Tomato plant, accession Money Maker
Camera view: horizontal (90 deg, fisheye); turntable rotation: 0 degrees
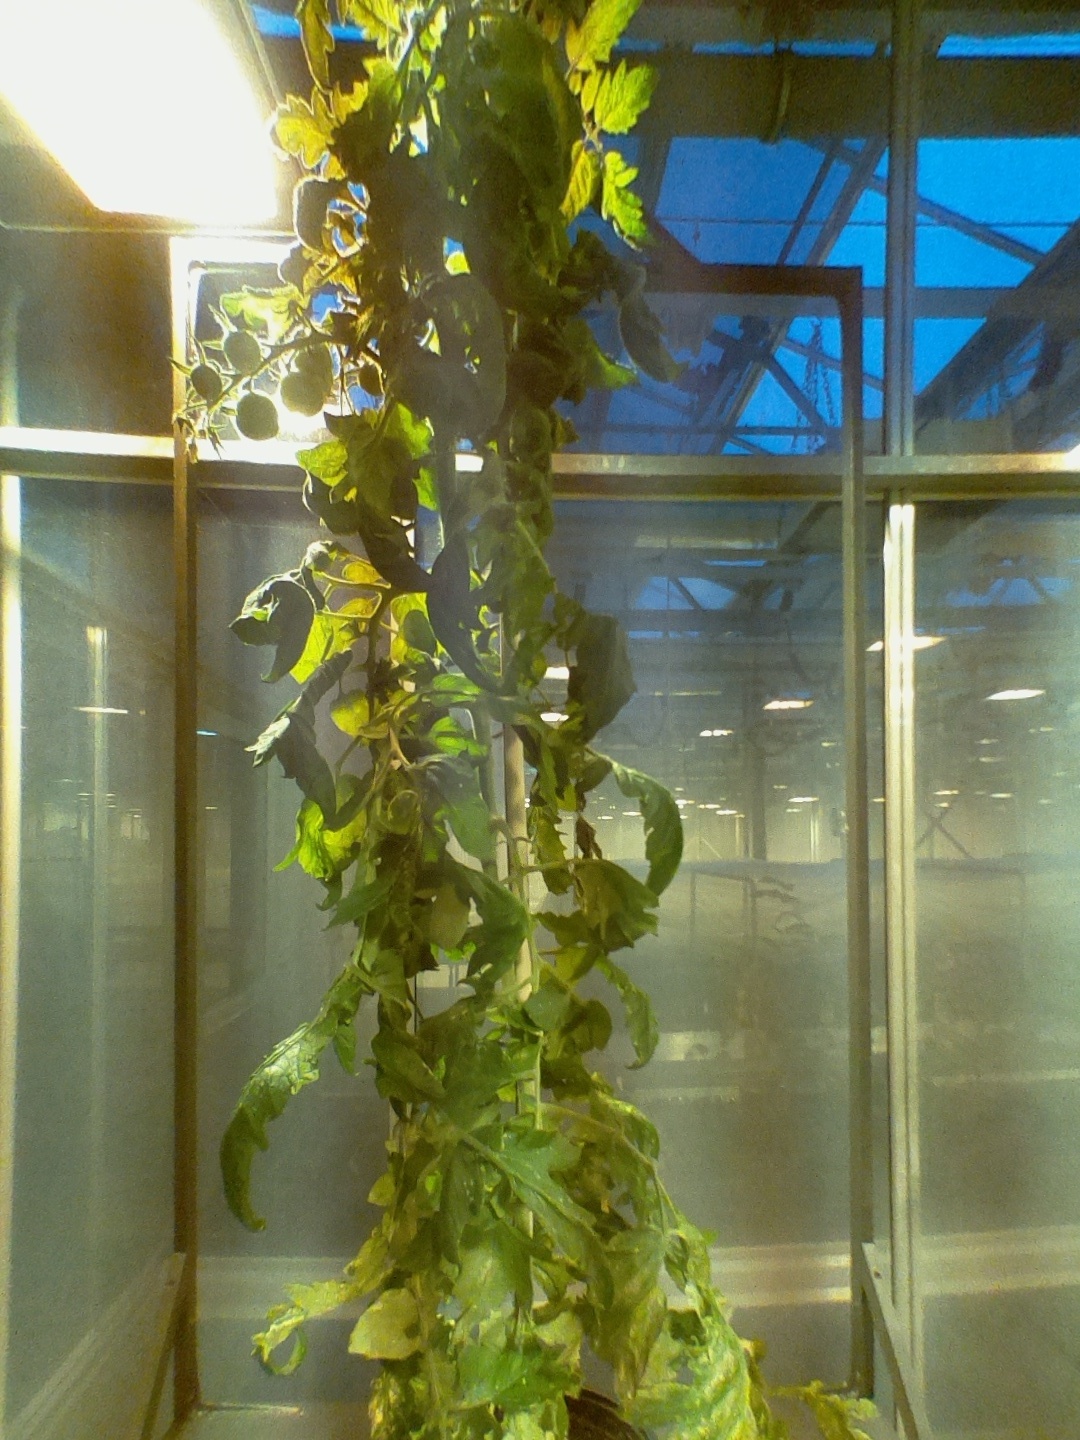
BBCH growth stage 73: 30%-40% of final fruit size